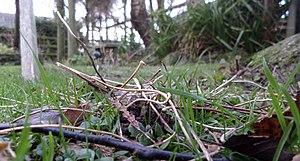
Un turricule, parfois appelé tortillon, est le rejet des vers de terre anéciques ou des vers arénicoles marins visibles à la surface du sol. Ils témoignent notamment de l'importance de la bioturbation verticale dans le substrat.